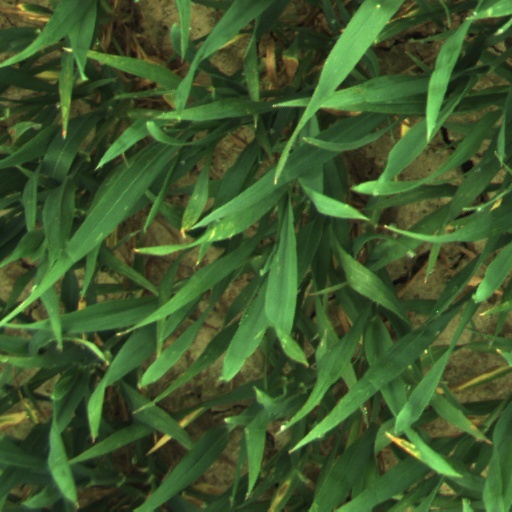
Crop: wheat